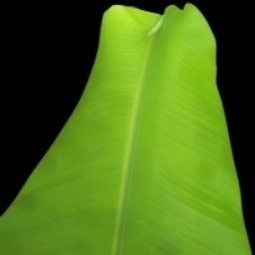
Label: Healthy